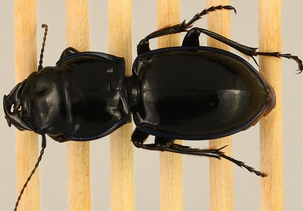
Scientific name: Pasimachus elongatus
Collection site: Central Plains Experimental Range NEON (CPER), plot CPER_009